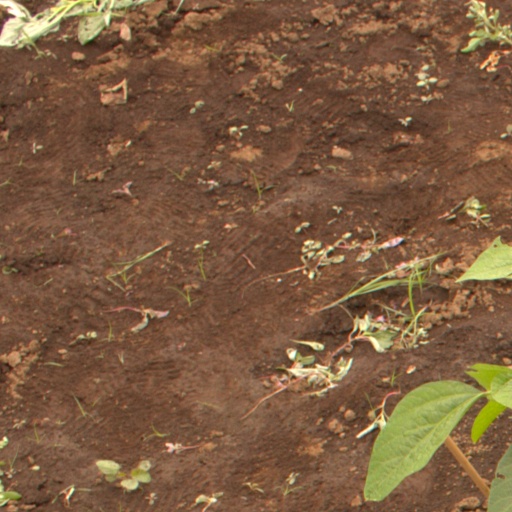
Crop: soybean